Luskhan

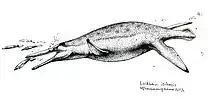
Life restoration

A number of unique characters, or autapomorphies, set "Luskhan" apart from all other plesiosaurs. Among thalassophoneans, "Luskhan" is unique for having seven teeth in the premaxilla. The first of these is procumbent (angled forwards) such that it is nearly horizontal, and the space between it and the subsequent tooth is also widened. A roughened, hook-like projection develops on the squamosal from its suture with the quadrate. At the back of the skull, the exoccipital bones enclose the bottom of the foramen magnum, thereby excluding the basioccipital bone. The plate-like lamellae of the pterygoids bear deep grooves on their outer surfaces. On the atlas (the first cervical), the intercentrum is swollen and has a ridge underneath; meanwhile, the bottom of the axis (the second cervical) is covered by a tongue-like projection from the third cervical.